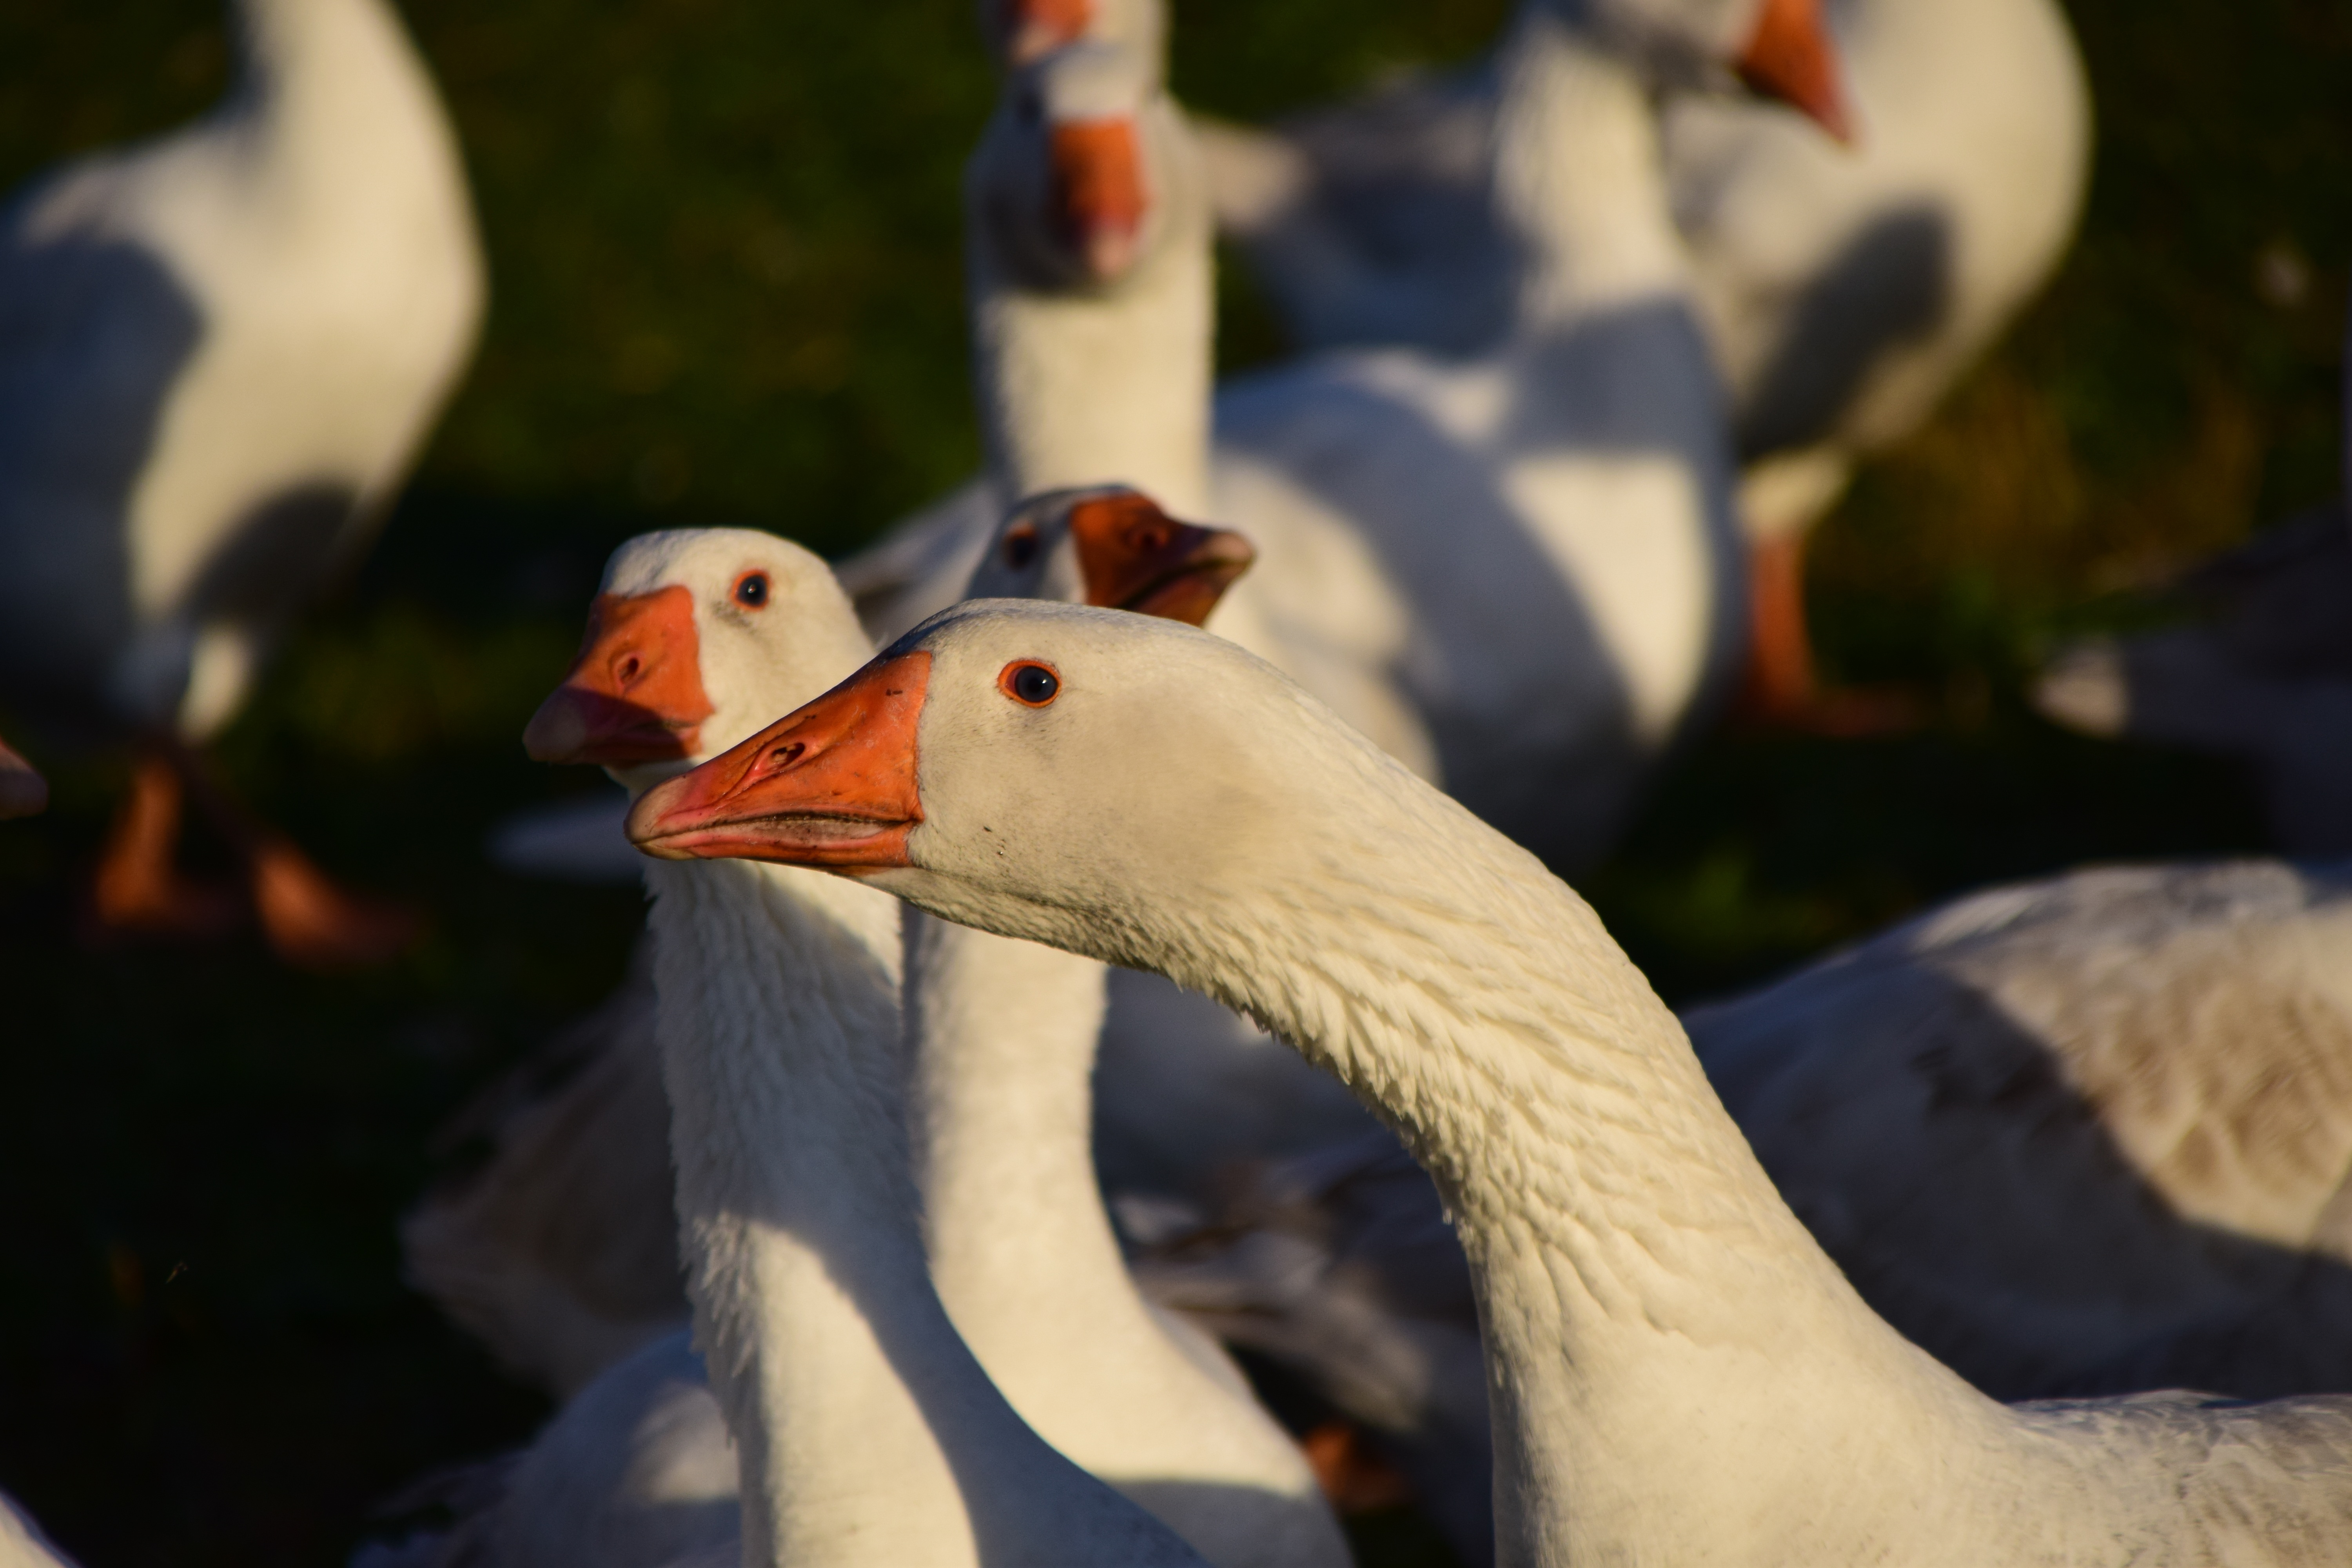
bird, white, animal, wildlife, beak, pasture, fauna, poultry, duck, goose, geese, vertebrate, waterfowl, water bird, st martin, spring dress, goose meadow, geese schaar, house geese, white geese, martinsgaense, bio geese, free running, free running fowl, free tierhaltung, ducks geese and swans